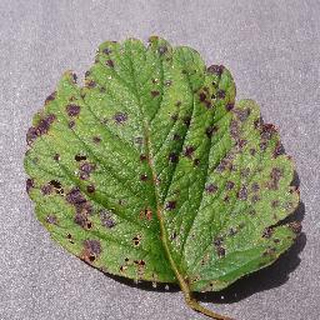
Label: strawberry_leaf_scorch